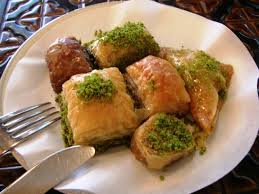
Yemek: baklava